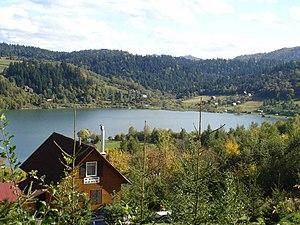
La voïvodie des Basses-Carpates est une des 16 régions administratives de Pologne. Le chef-lieu de la voïvodie est Rzeszów.